Bristol T.B.8

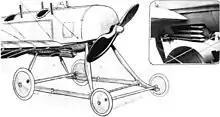
The Bristol T.B.8 fitted with the cylindrical bomb carrier

One Bristol T.B.8 was fitted with a prismatic Bombsight in the front cockpit and a cylindrical bomb carrier in the lower forward fuselage, capable of carrying twelve 10 lb (4.5 kg) bombs, which could be dropped singly or as a salvo as required. This aircraft was displayed at the Paris "Salon de l'Aéronautique" and evaluated by the French military before being purchased by the Royal Navy Air Service.